Deutsches Eck (transport link)

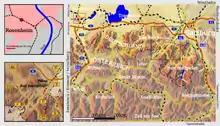
Overview of the most important transport routes in the region (large map), "Kleines Deutsches Eck" (l. below), Rosenheimer Kurve (l. above)

The Deutsches Eck ("German Corner") is the name given to the shortest and most convenient road and railway link between the Austrian metropolitan region of Salzburg and the Tyrolean Unterland with the state capital Innsbruck.